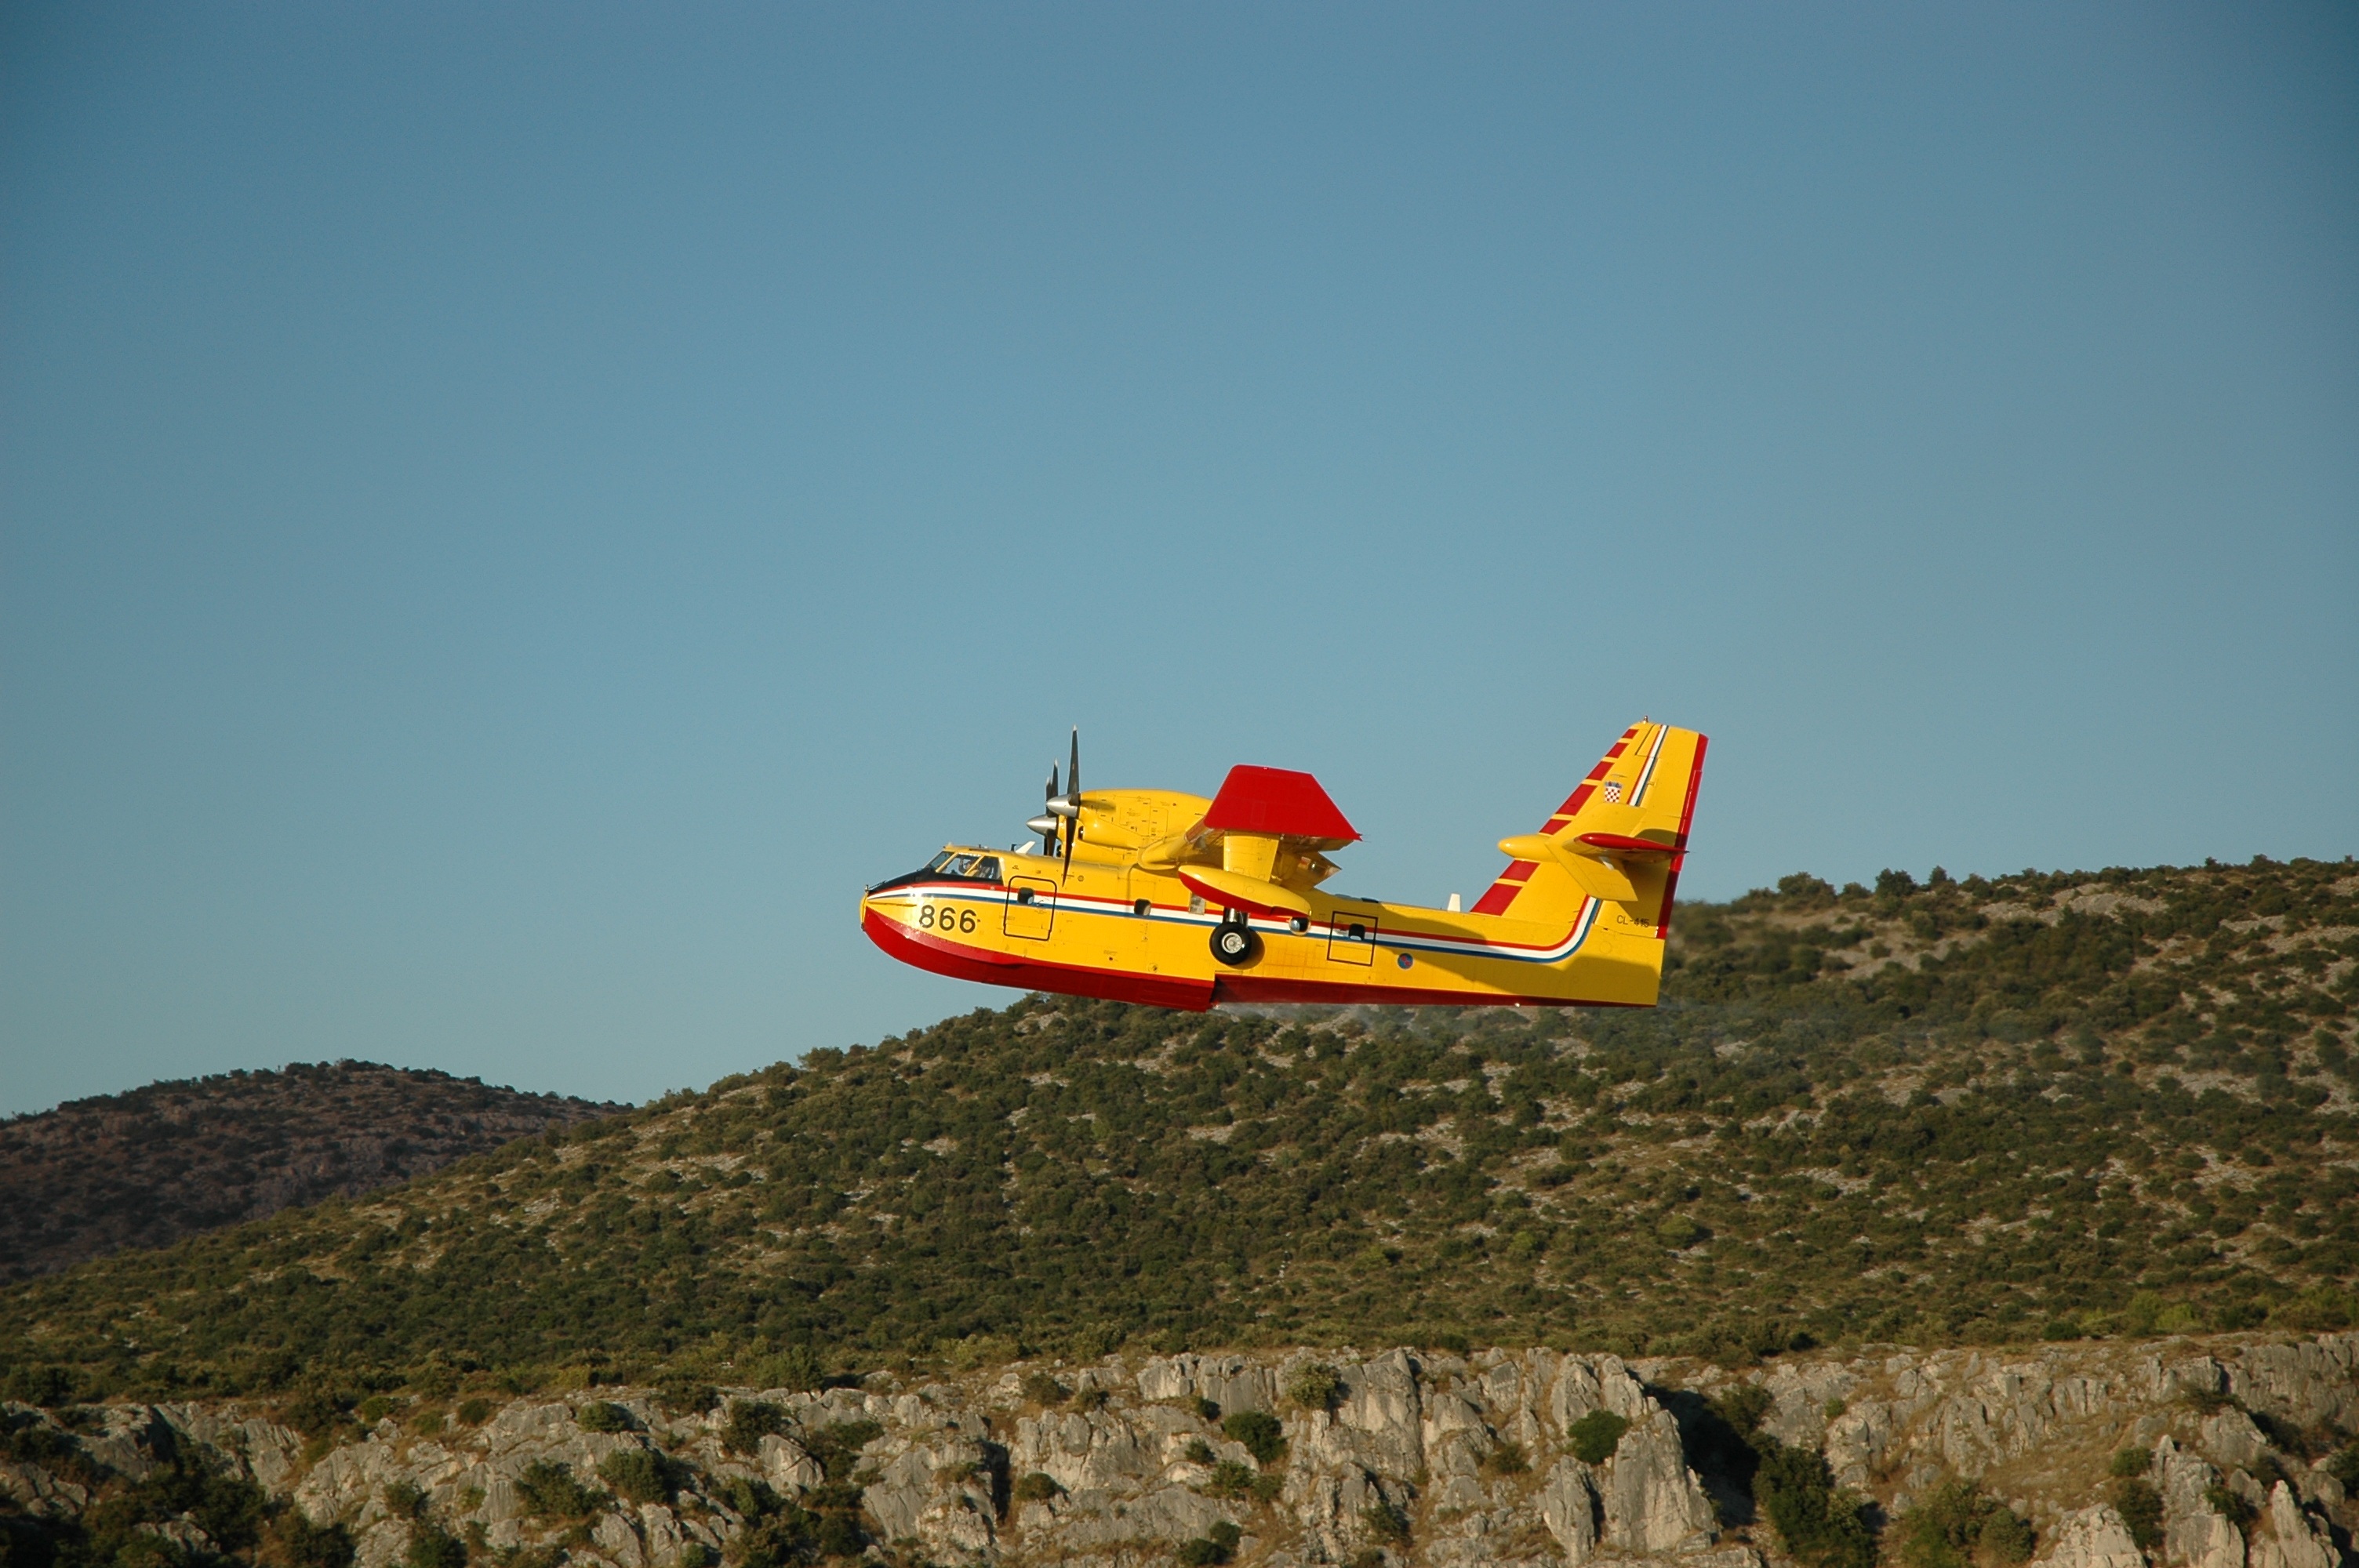
fly, airplane, aircraft, vehicle, aviation, flight, yellow, forest fire, save, delete, seaplane, air sports, atmosphere of earth, fire fighting aircraft, mission aircraft